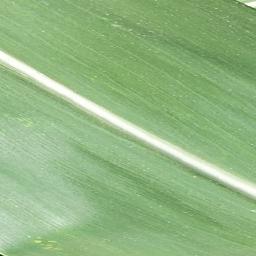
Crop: corn
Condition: (maize)_healthy